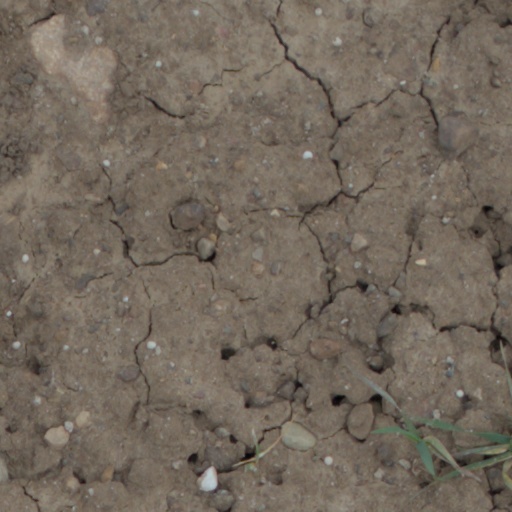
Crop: wheat